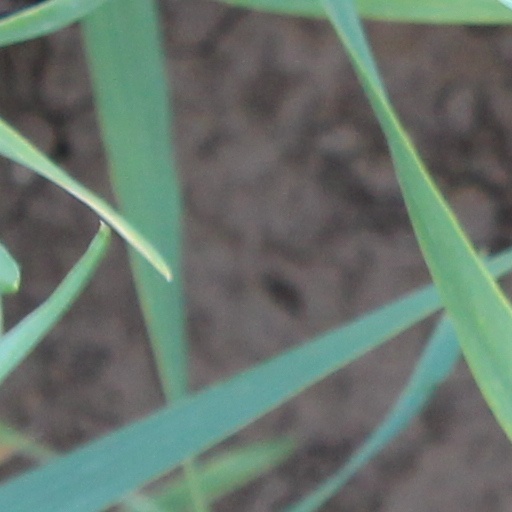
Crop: wheat